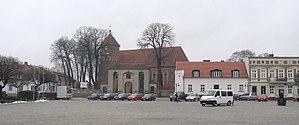
Pniewy est une ville de la Voïvodie de Grande-Pologne et du powiat de Szamotuły.